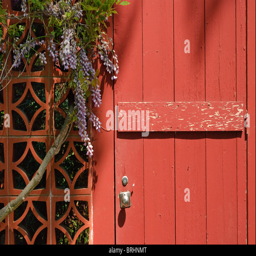
blossoms hang from the vines next to a closed red door